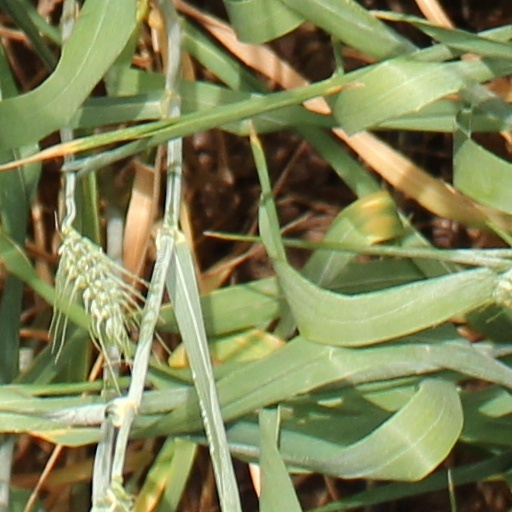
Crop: wheat